Question: Please indicate a possible affordance area of the bottle that can be used for unscrewing
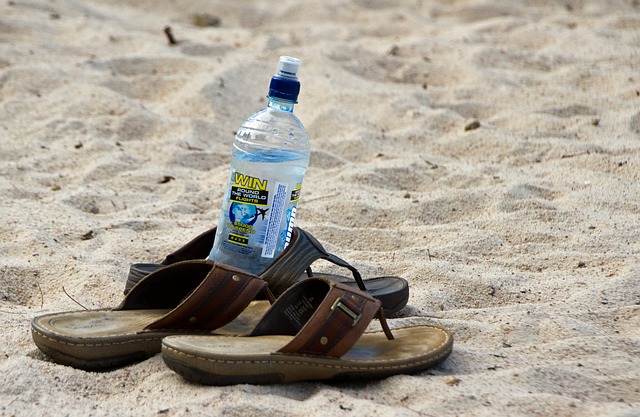
Answer: [251, 54.5, 304, 128.5]